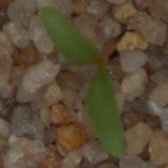
Label: sugar_beet